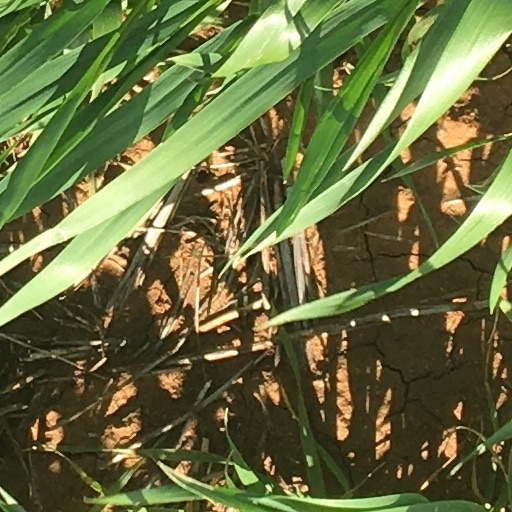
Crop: wheat